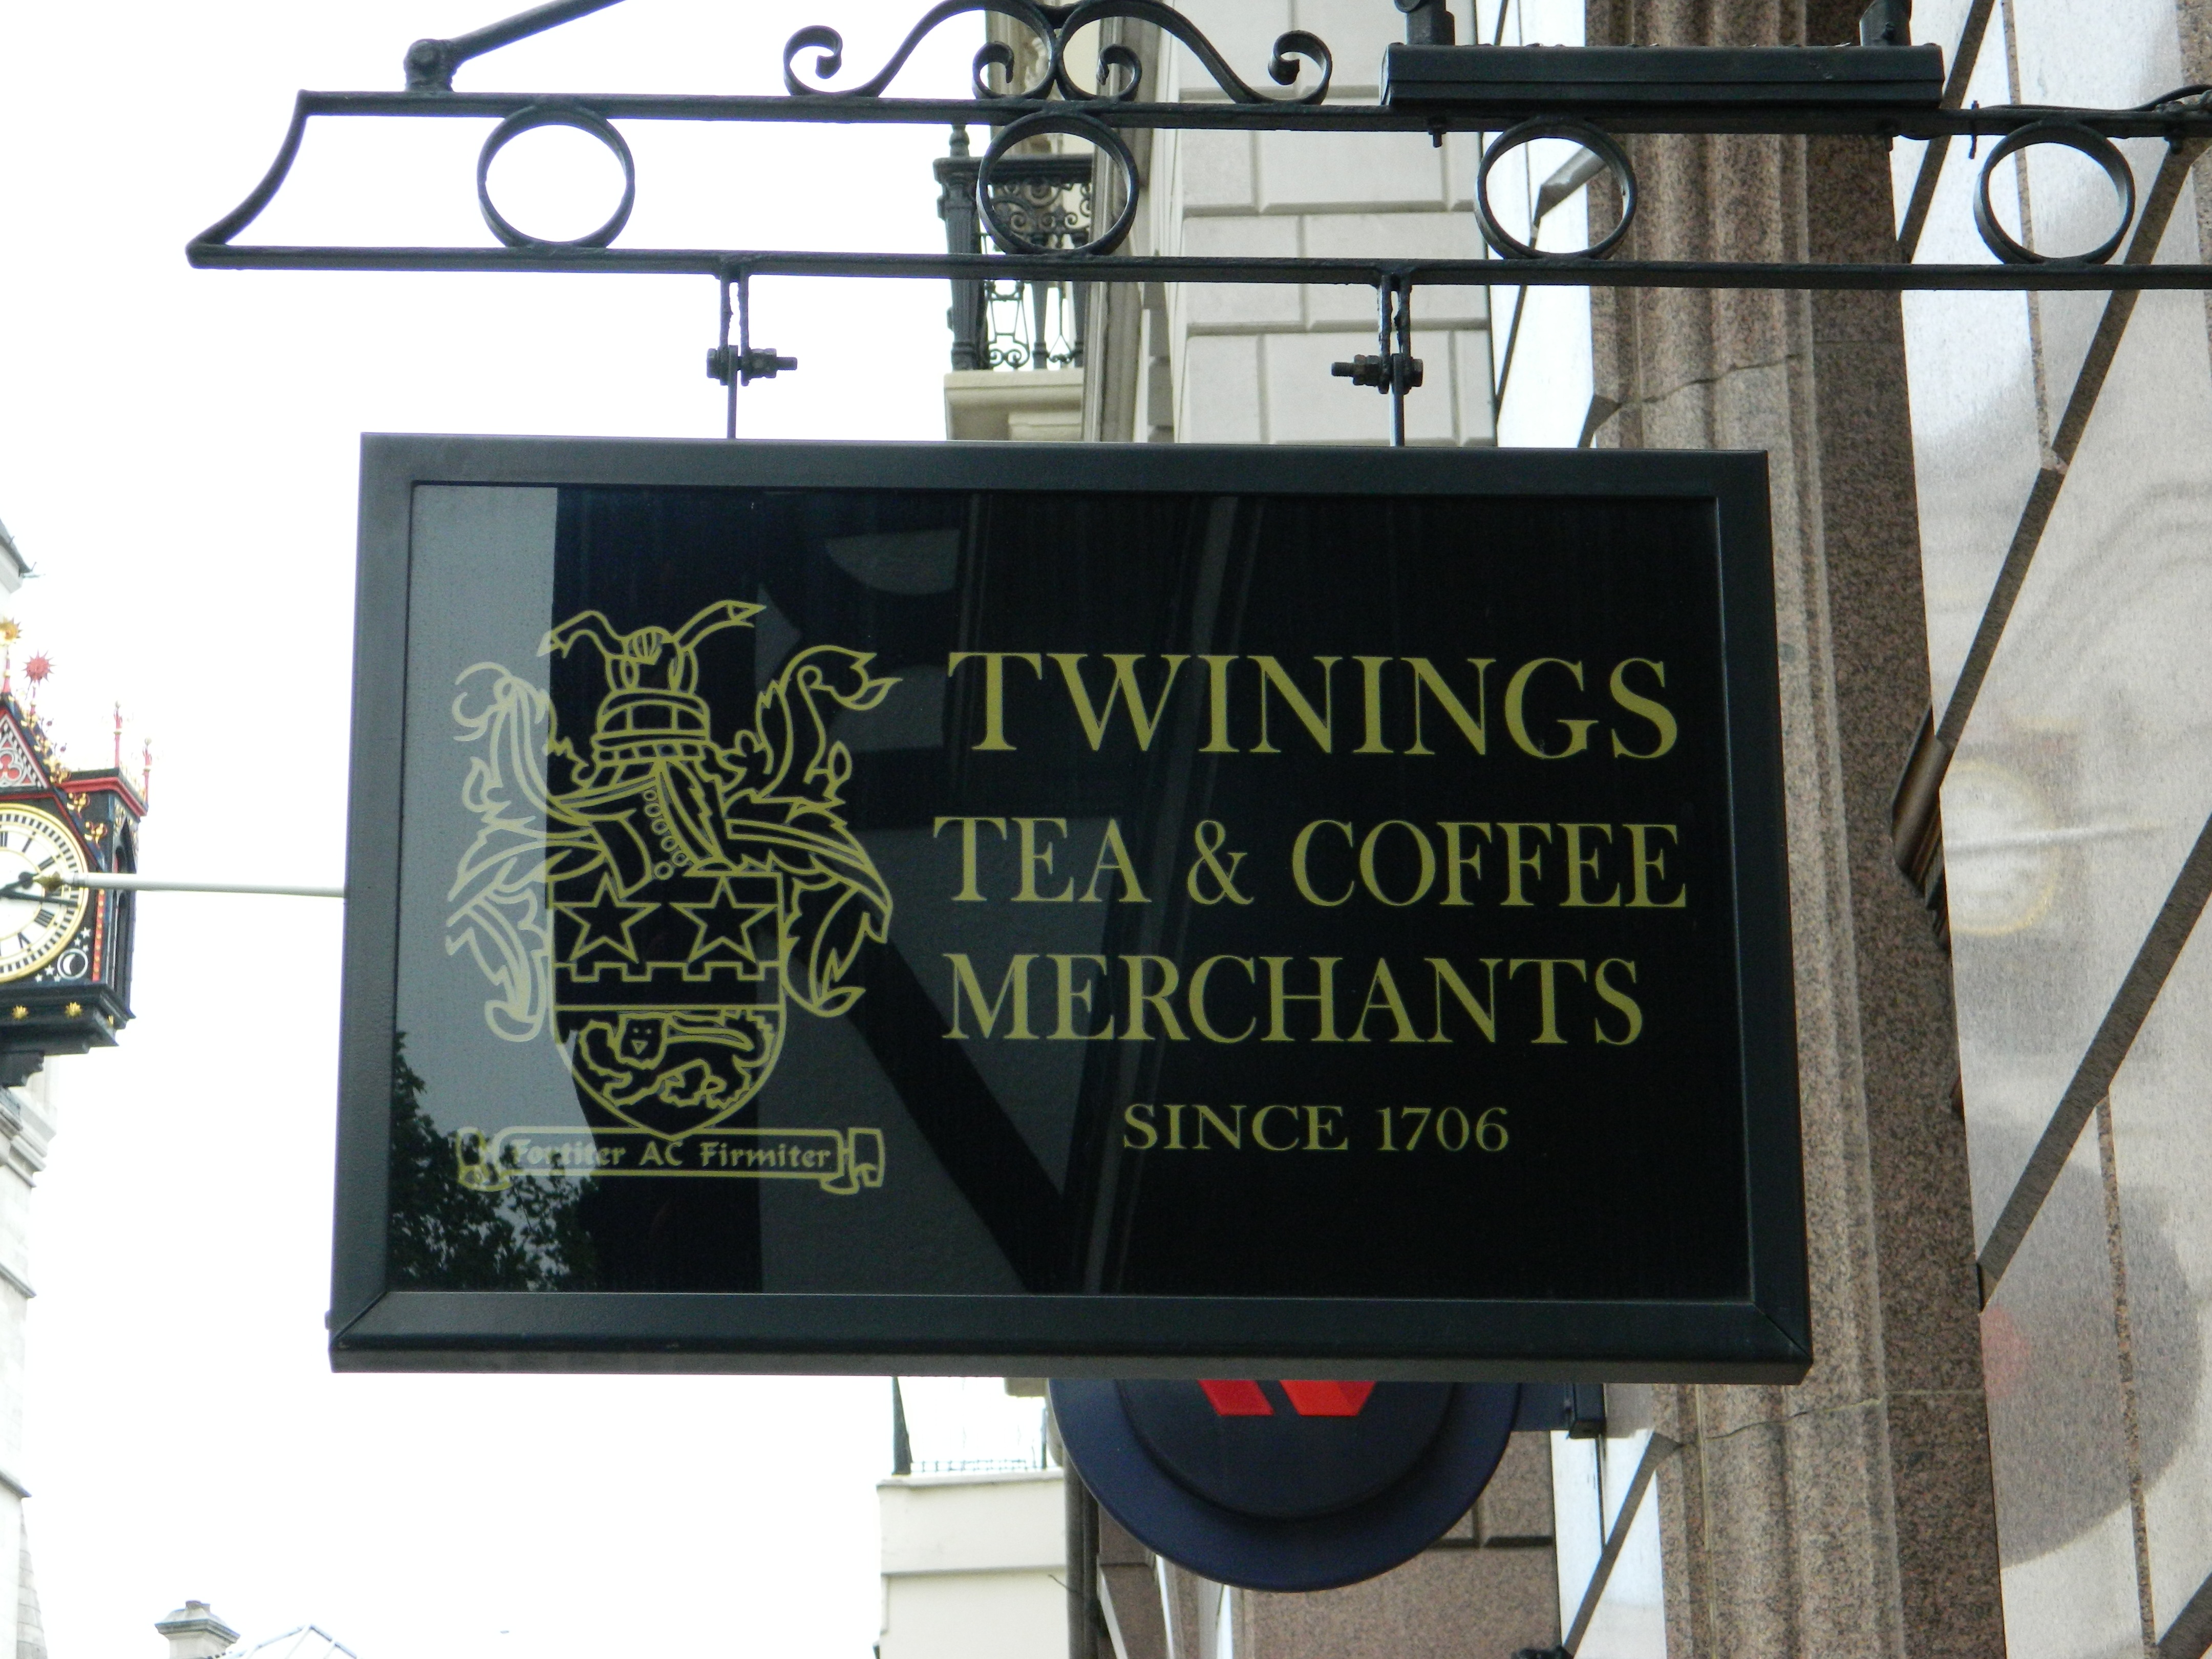
tea, advertising, sign, street sign, signage, brand, strand, twinings, display device